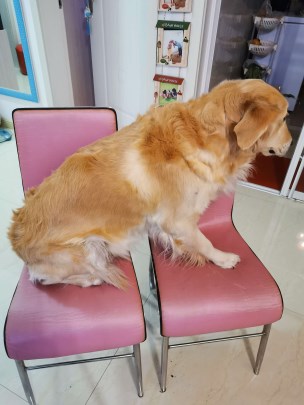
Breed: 5355-n000126-golden_retriever